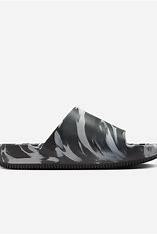
Brand: Nike
Model: Calm